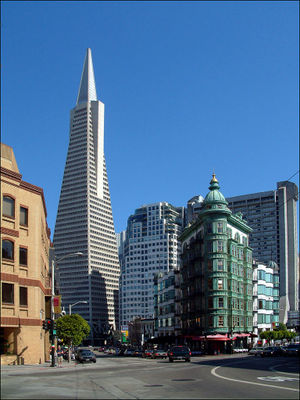
San Francisco / Byens udforming / Arkitektur
Transamerica-pyramiden.
San Francisco er en amerikansk by i delstaten Californien. Byen er med sine 837.442 indbyggere Californiens fjerdestørste. San Francisco indgår dog i en stor metropol kaldet The San Francisco Bay Area med hele 7 millioner indbyggere.